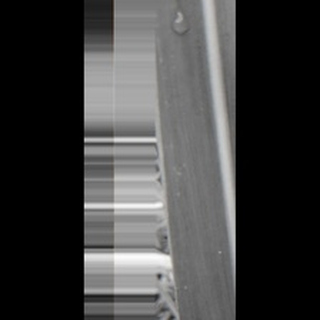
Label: healthy_sugarcane